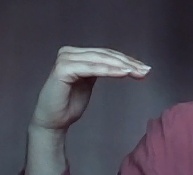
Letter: haa